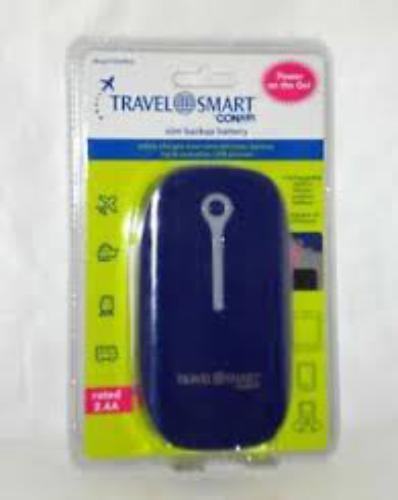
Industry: Others